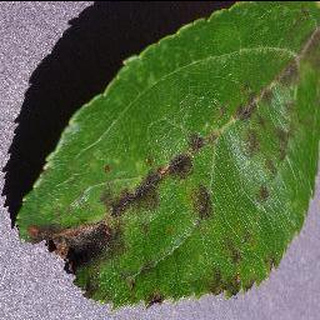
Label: apple_apple_scab